Language policy in Latvia

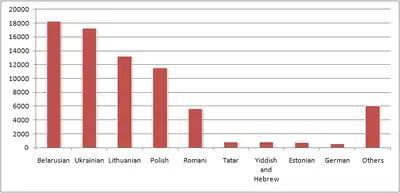
Smaller minority languages in Latvia (census 2000)

According to Education law, as adopted in 1998, the language of instruction in public secondary schools (Forms 10–12) had to be only Latvian since 2004. This has mostly affected Russian schools, some existing in Latvia without interruption since at least 1789. After protests in 2003 and 2004 organized by the Headquarters for the Protection of Russian Schools, the law was amended allowing to teach up to 40% of curricula in minority languages (Transition Rules) and allowing orphans to continue their education not only in Latvian, but also in the language he or she began it (Section 56).